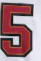
Number: 5